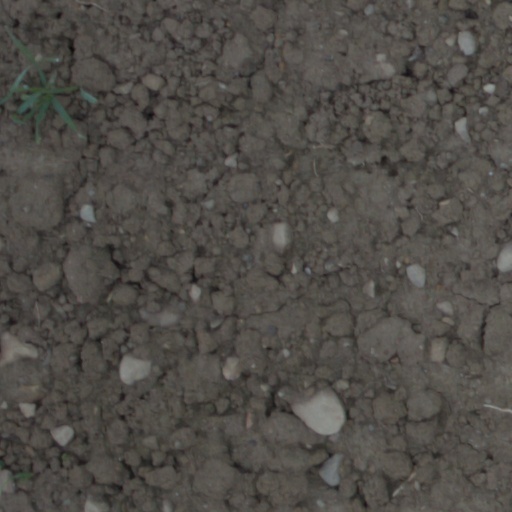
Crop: wheat